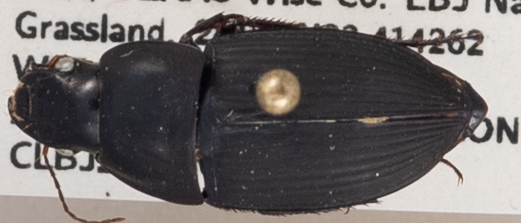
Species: Anisodactylus haplomus
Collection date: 2022-05-04
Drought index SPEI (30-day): -1.77
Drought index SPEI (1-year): -1.01
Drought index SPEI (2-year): -0.866